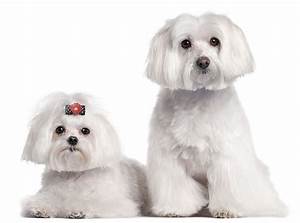
Label: dog